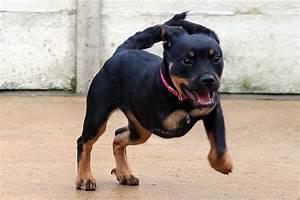
dog